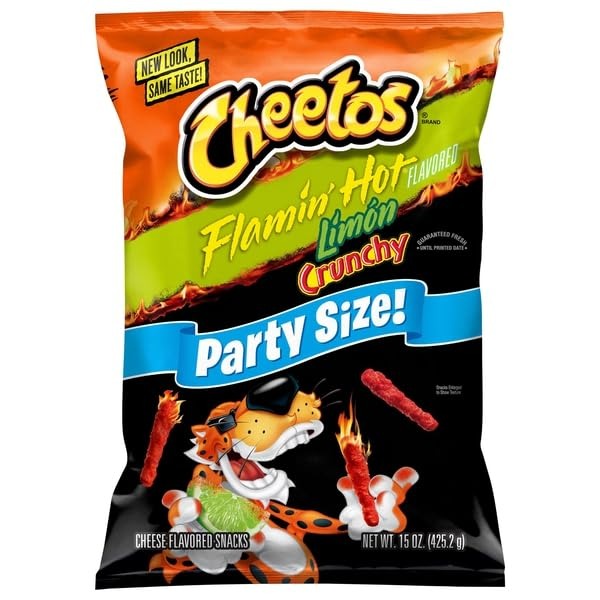
Item Name: Frito Lay, Cheetos Flamin Hot Limon Flavored Limon Crunchy, 15 Ounce
Product Description: Chips And Crisps
Value: 15.0
Unit: Ounce

Price: 6.285